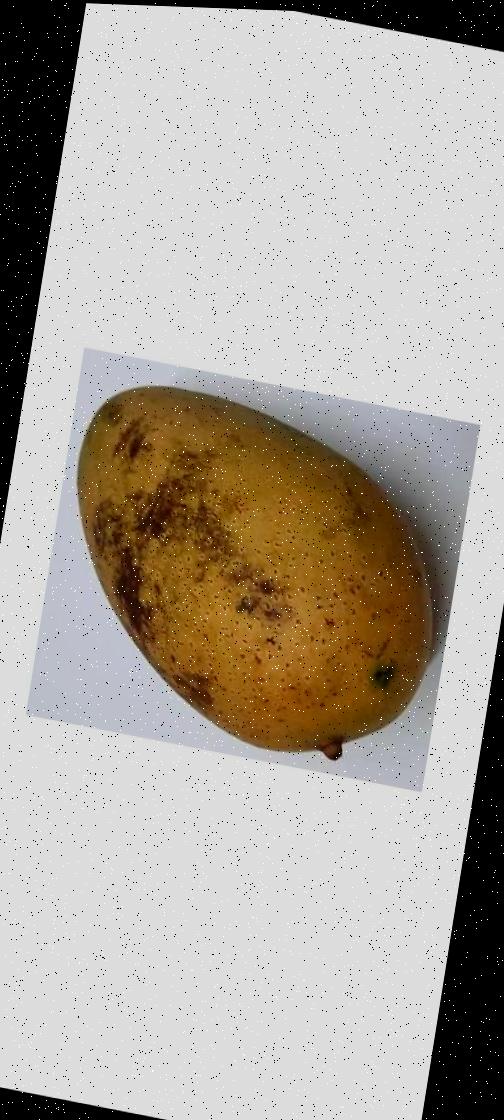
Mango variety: Ashshina Classic